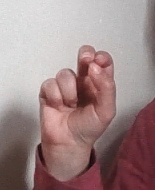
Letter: gaaf